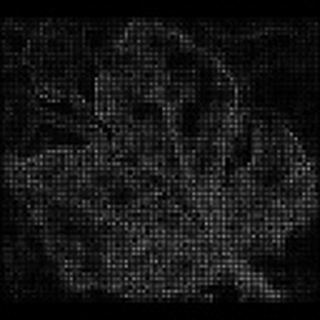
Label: cotton_bacterial_blight